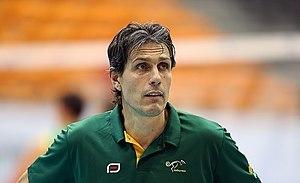
Jon Uriarte, né le 15 octobre 1961, est un joueur de volley-ball argentin.